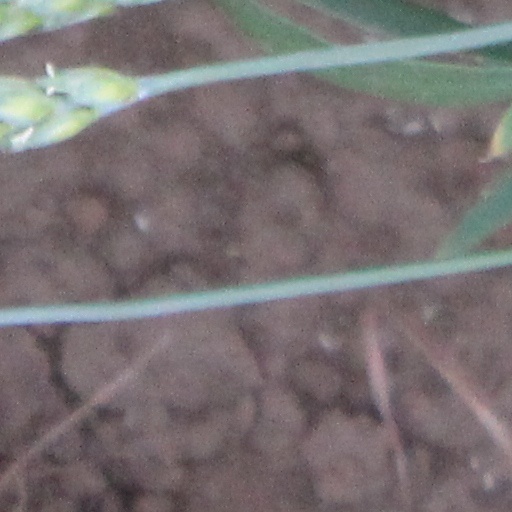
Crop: wheat